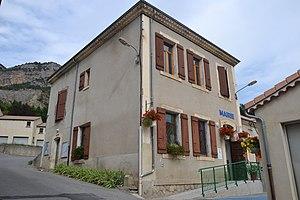
Mairie de Trescléoux
Trescléoux est une commune française située dans le département des Hautes-Alpes en région Provence-Alpes-Côte d'Azur, dans le canton d'Orpierre avant le redécoupage cantonal de 2014 en France et maintenant dans le canton de Serres.